Bubastis

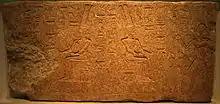
Relief of the pharaoh Amenhotep II, made of red granite. It depicts the pharaoh worshiping the god Amun. From the 18th Dynasty, circa 1430 BC, with an additional inscription by Seti I (circa 1290 BC). Originally from Bubastis, British Museum.

Bubastis was a center of worship for the feline goddess Bastet, sometimes called "Bubastis" after the city, who the Greeks identified with Artemis. The cat was the sacred and peculiar animal of Bast, who is represented with the head of a cat or a lioness and frequently accompanies the deity Ptah in monumental inscriptions. The tombs at Bubastis were accordingly the principal depository in Egypt of the mummies of the cat.